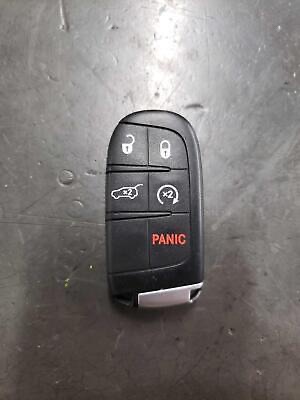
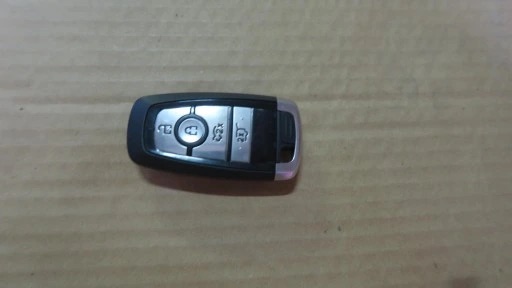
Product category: misc
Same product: yes